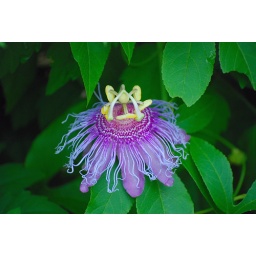
This flower is used by butterflies to lay eggs. It looks like something in a sci-fi movie.